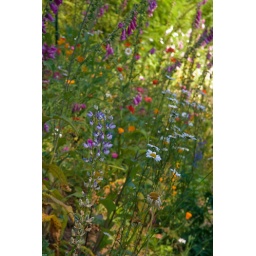
Roadside flower bed near NW Solberger Rd, North of North Plains, OR. July 2010.